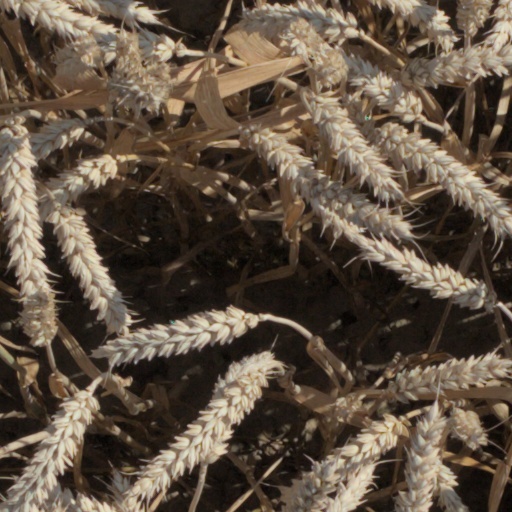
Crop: wheat